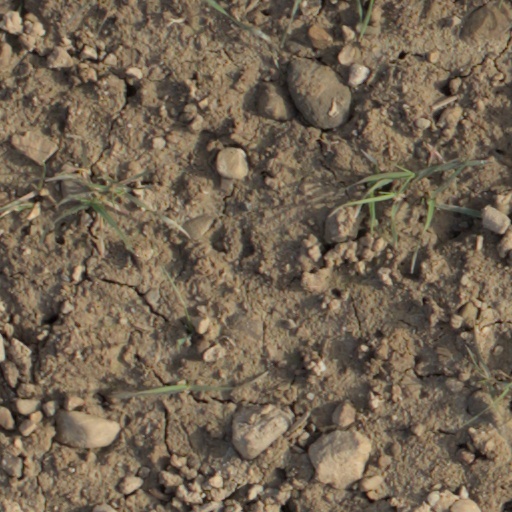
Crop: wheat